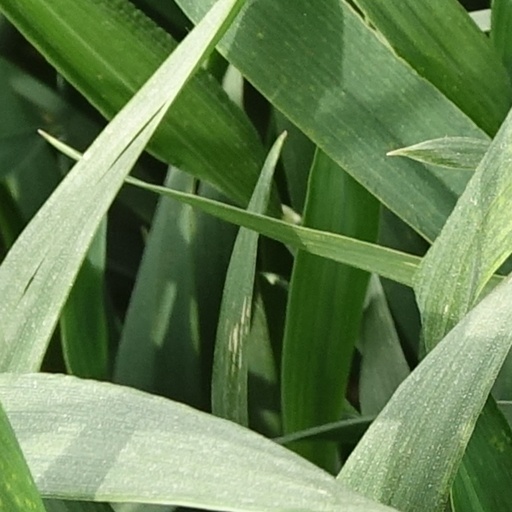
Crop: wheat